Wamin

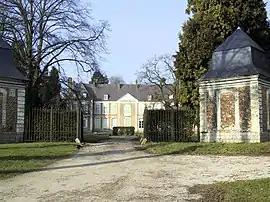
Château de Wamin

Wamin is a commune in the department of Pas-de-Calais in the Nord-Pas de Calais region in France of France. It lies 5 km north of Hesdin and 24 km east of Montreuil.